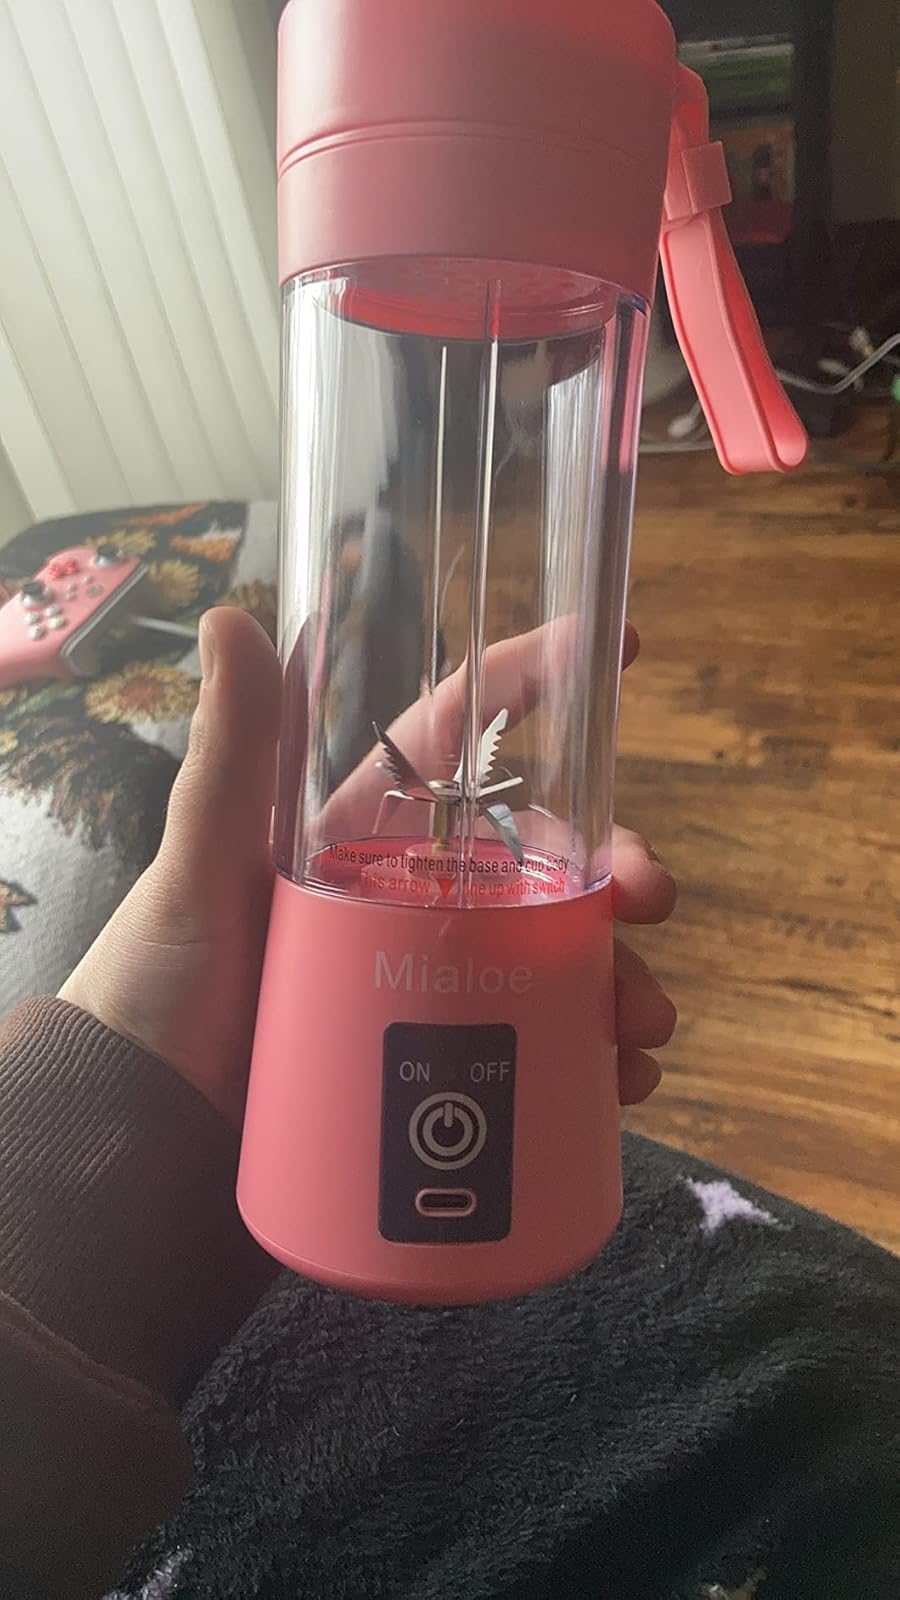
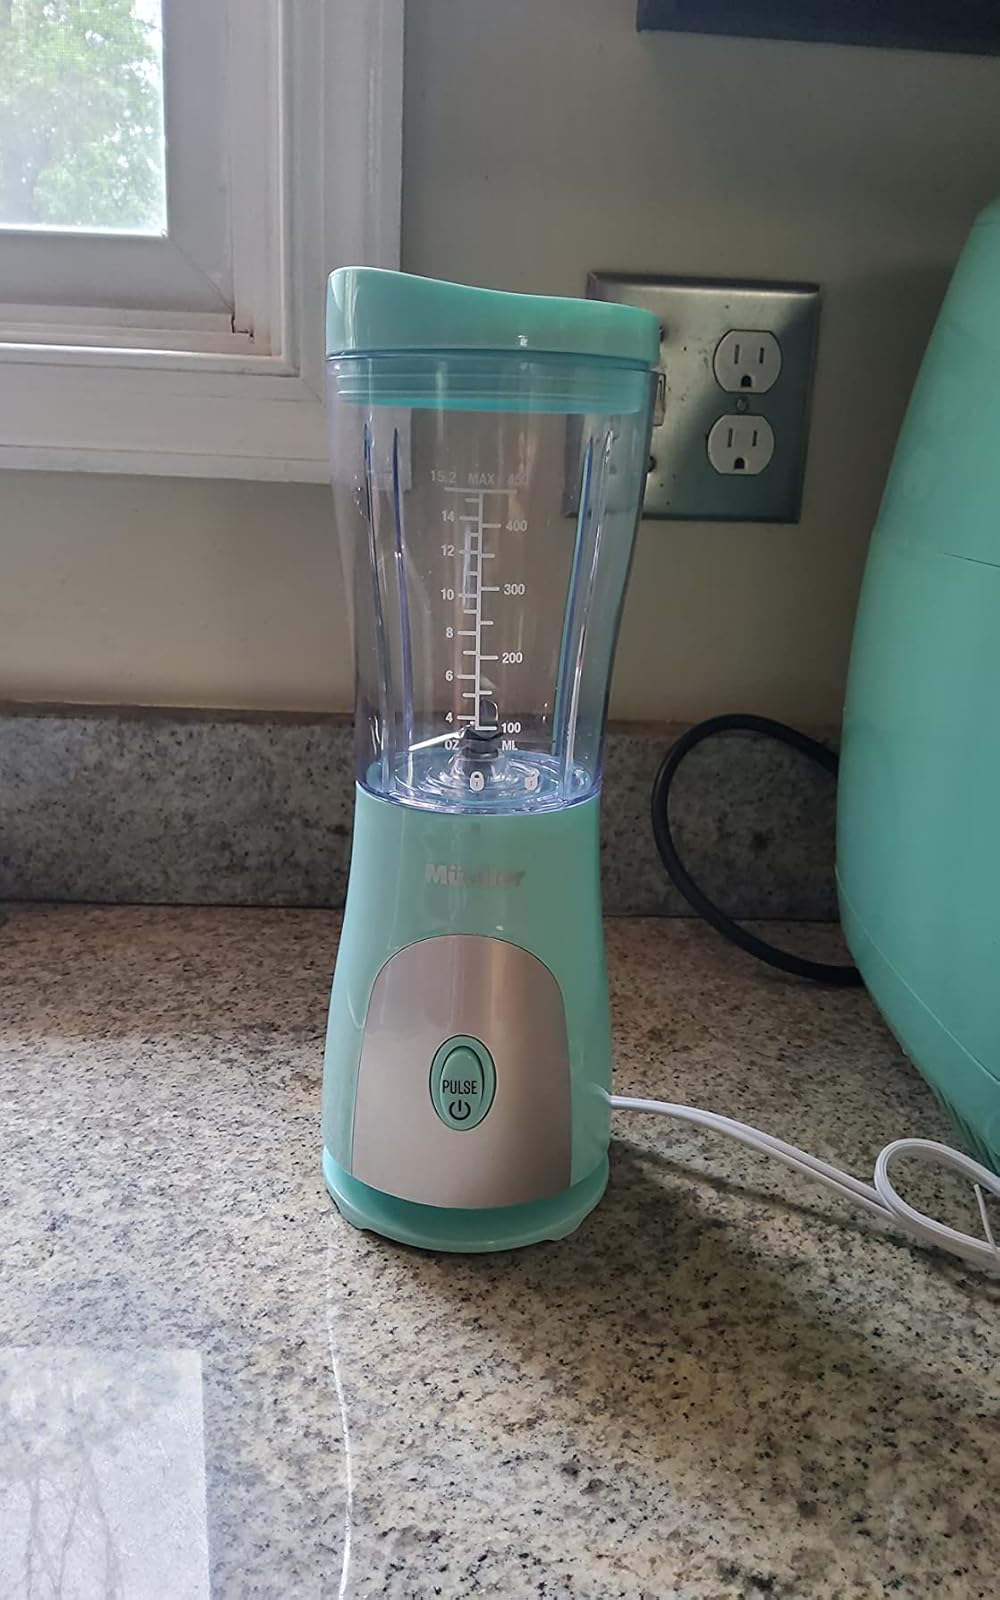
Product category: items_blender
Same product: no